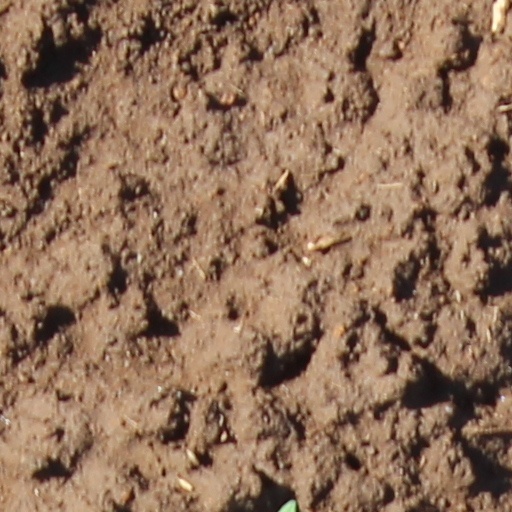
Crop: wheat